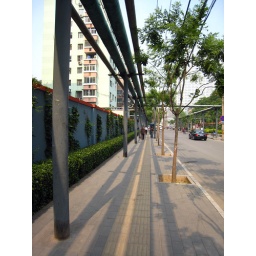
Sidewalk canopy in Beijing: trees and hot water pipe make for pleasantly shaded journey.